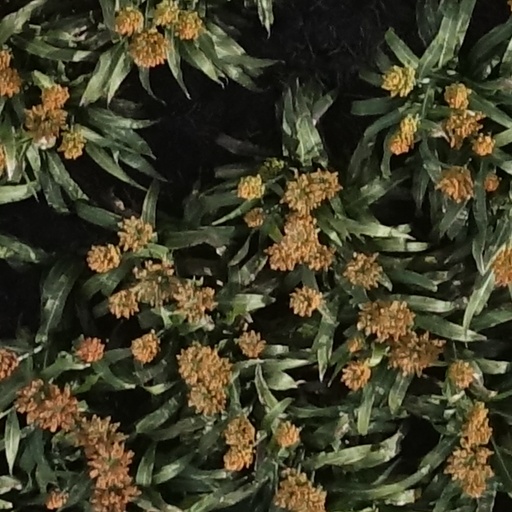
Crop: sorghum